Gengenbach–Alpirsbach Black Forest Trail

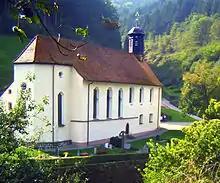
Wittichen Abbey

The route leaves the Wolf valley on a steep ascent, reaching the saddle called “Das Tor” along a forest track . From her to the Emil Hut (‘’Emilshütte’’) via the Bocksecken it merges with the Mittelweg along a footpath. The descent follows a forest track into the valley of the Little Kinzig and past the former abbey of Wittichen. In Vortal it crosses the Little Kinzig. The ascent from here to the Sattellege is very steep. On the last few kilometres the prath runs above the Kinzig to Alpirsbach.